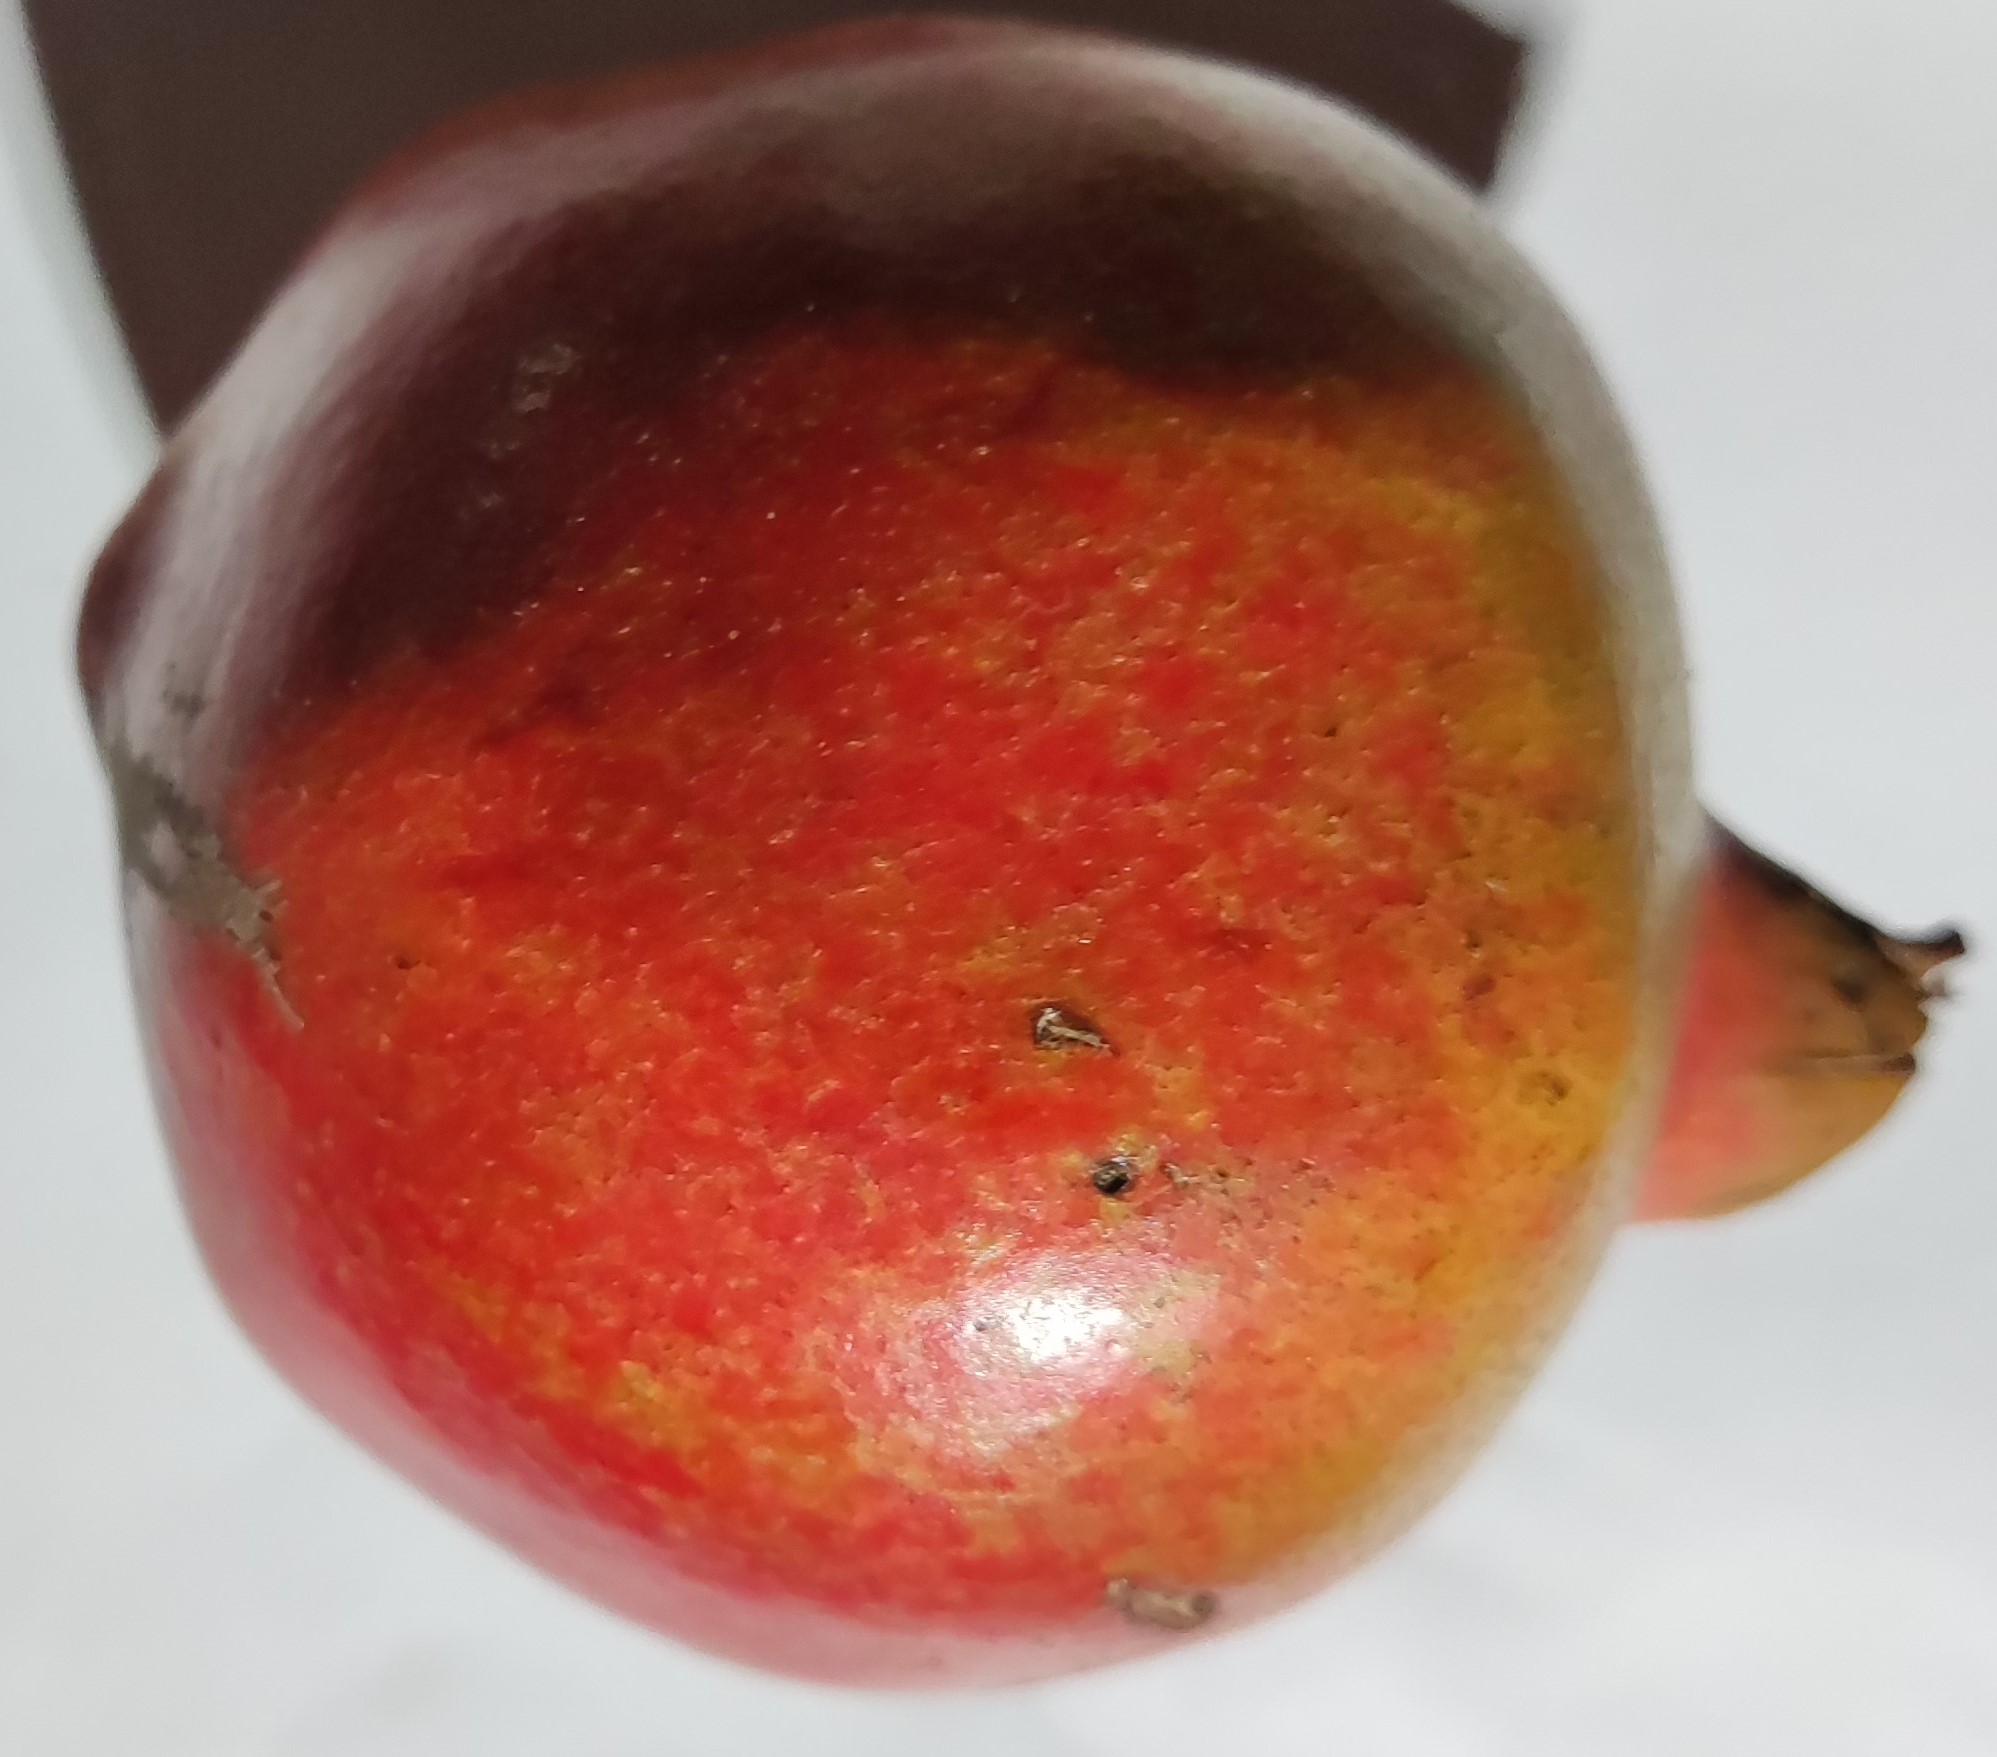
Fruit: pomegranate
Condition: fresh